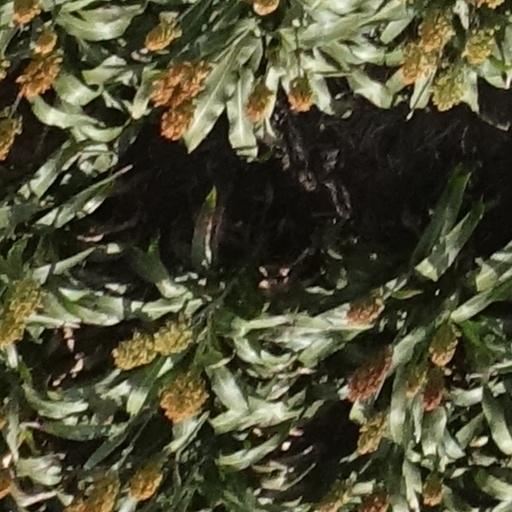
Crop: sorghum